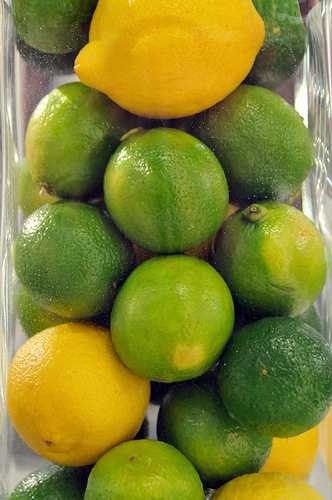
Label: Lemon